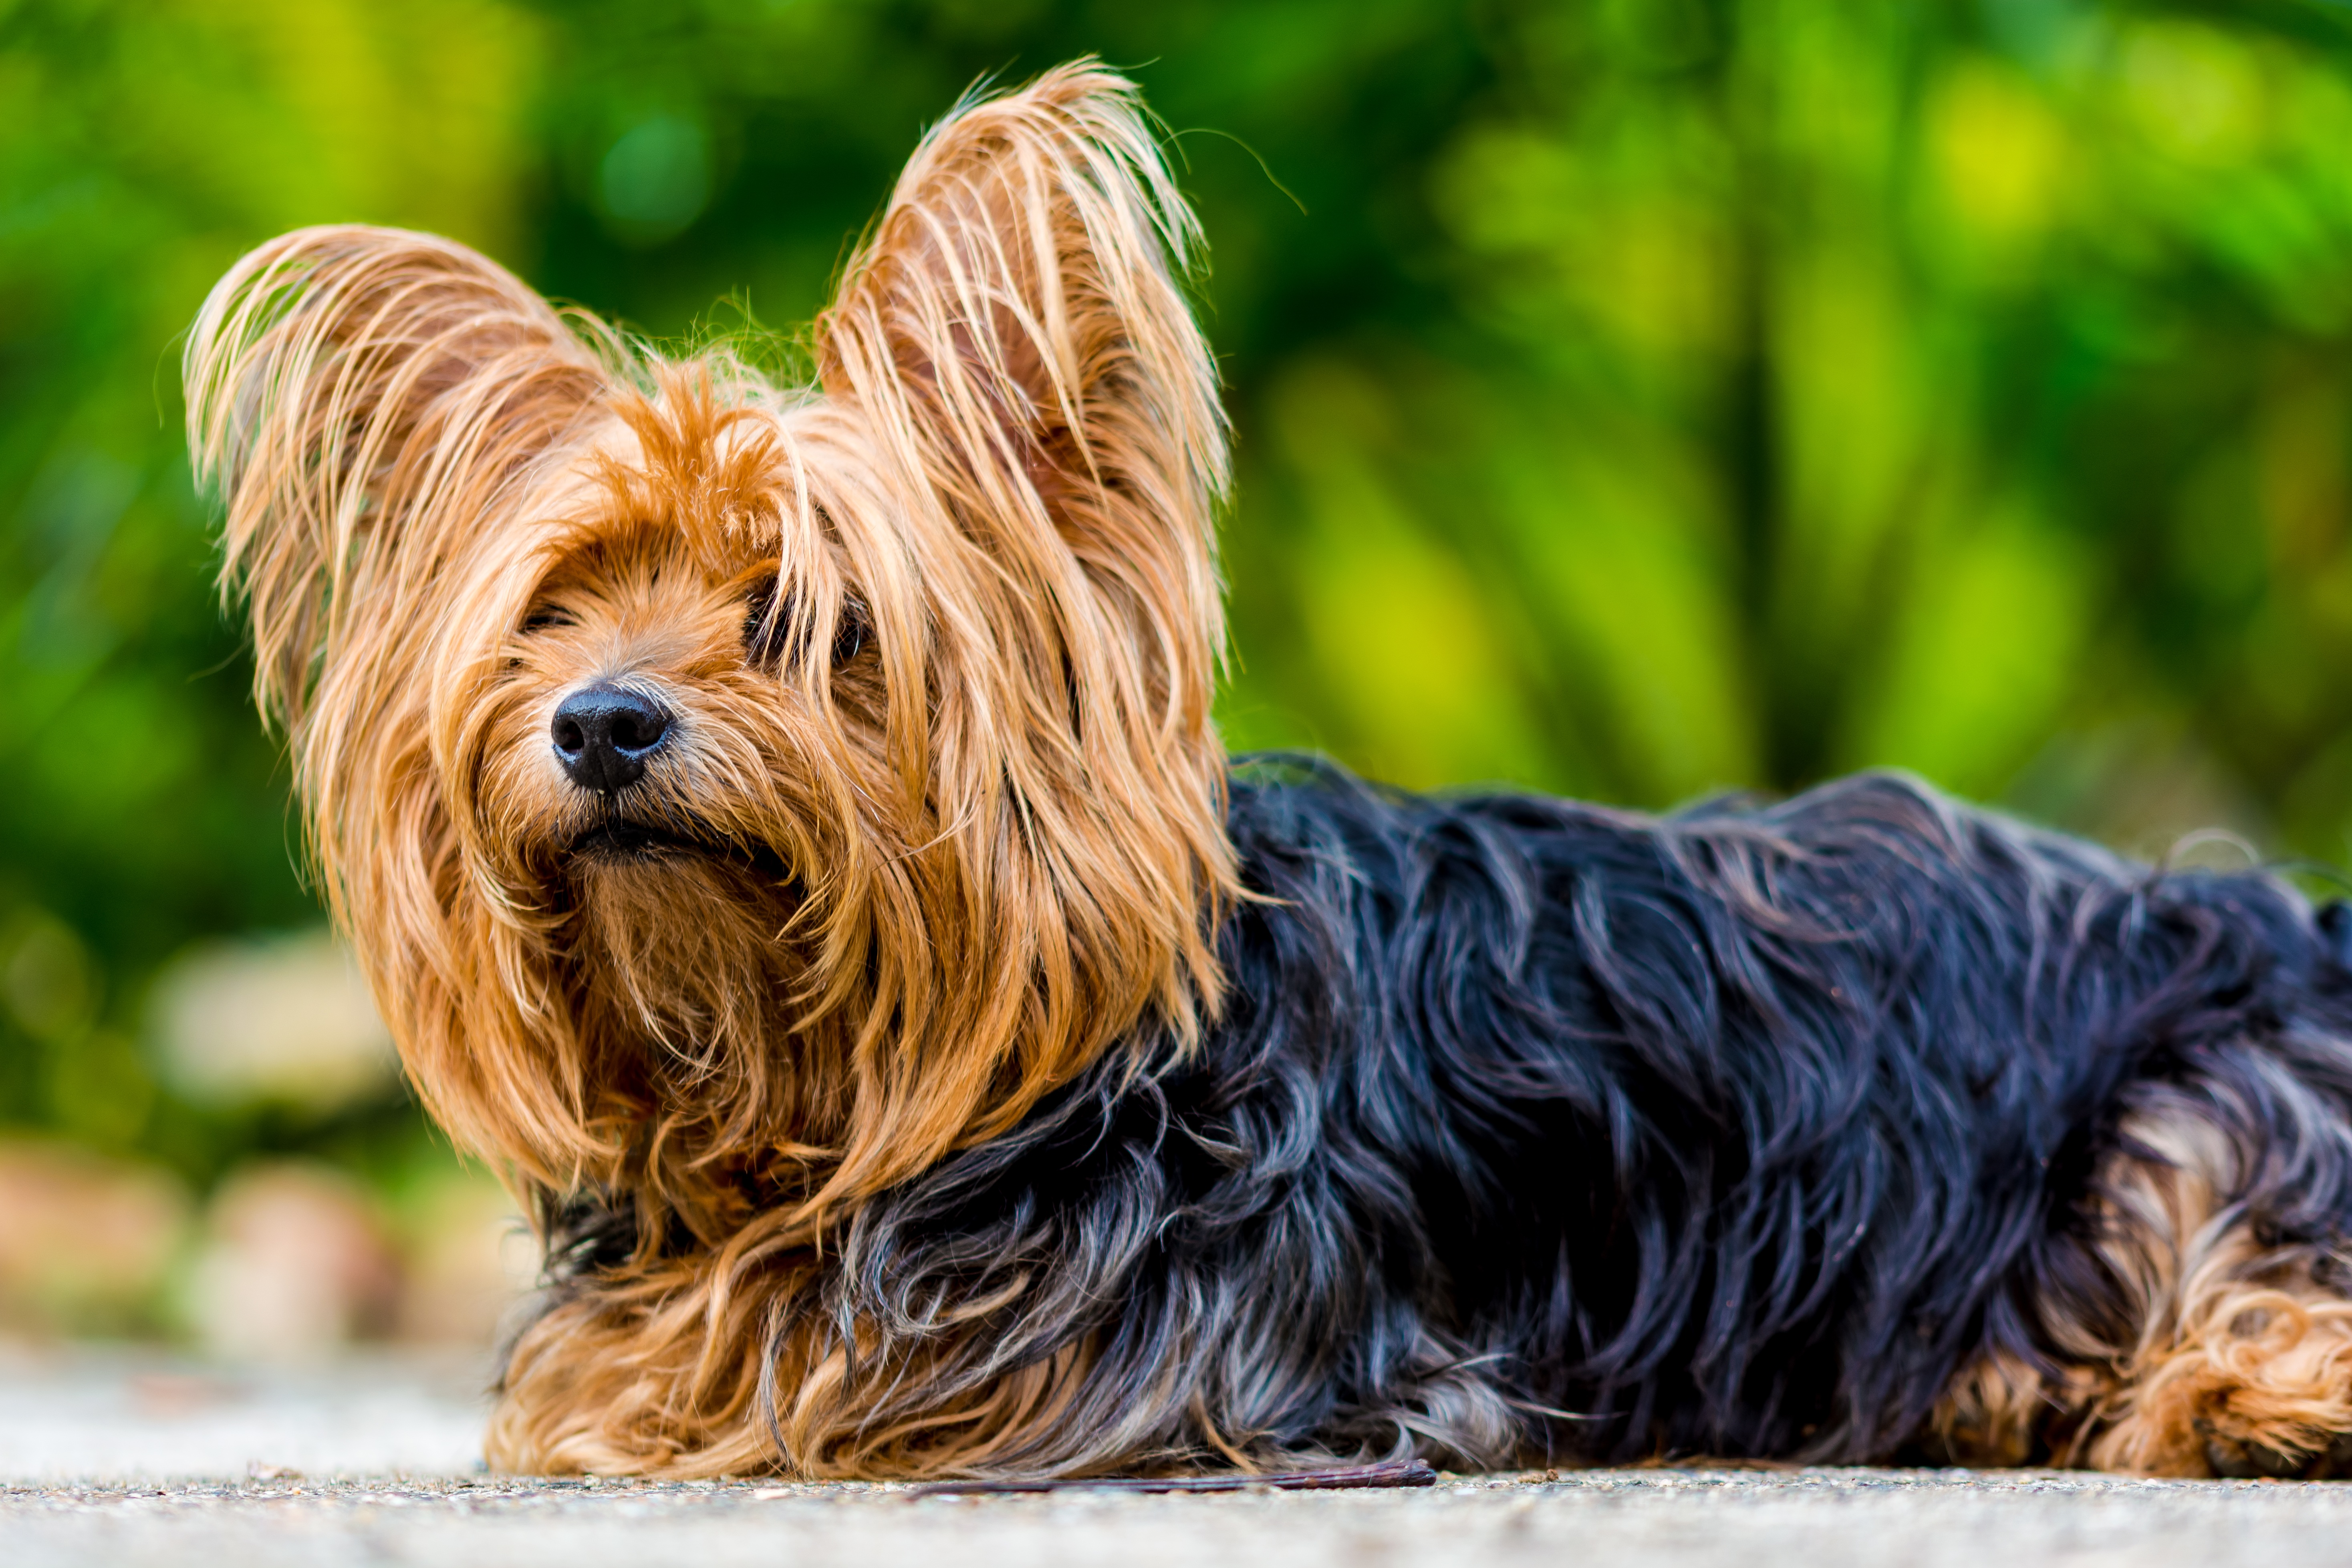
dog, fur, mammal, vertebrate, dog breed, terrier, small dog, yorkshire terrier, australian silky terrier, dog like mammal, carnivoran, australian terrier, norwich terrier, norfolk terrier, vulnerable native breeds